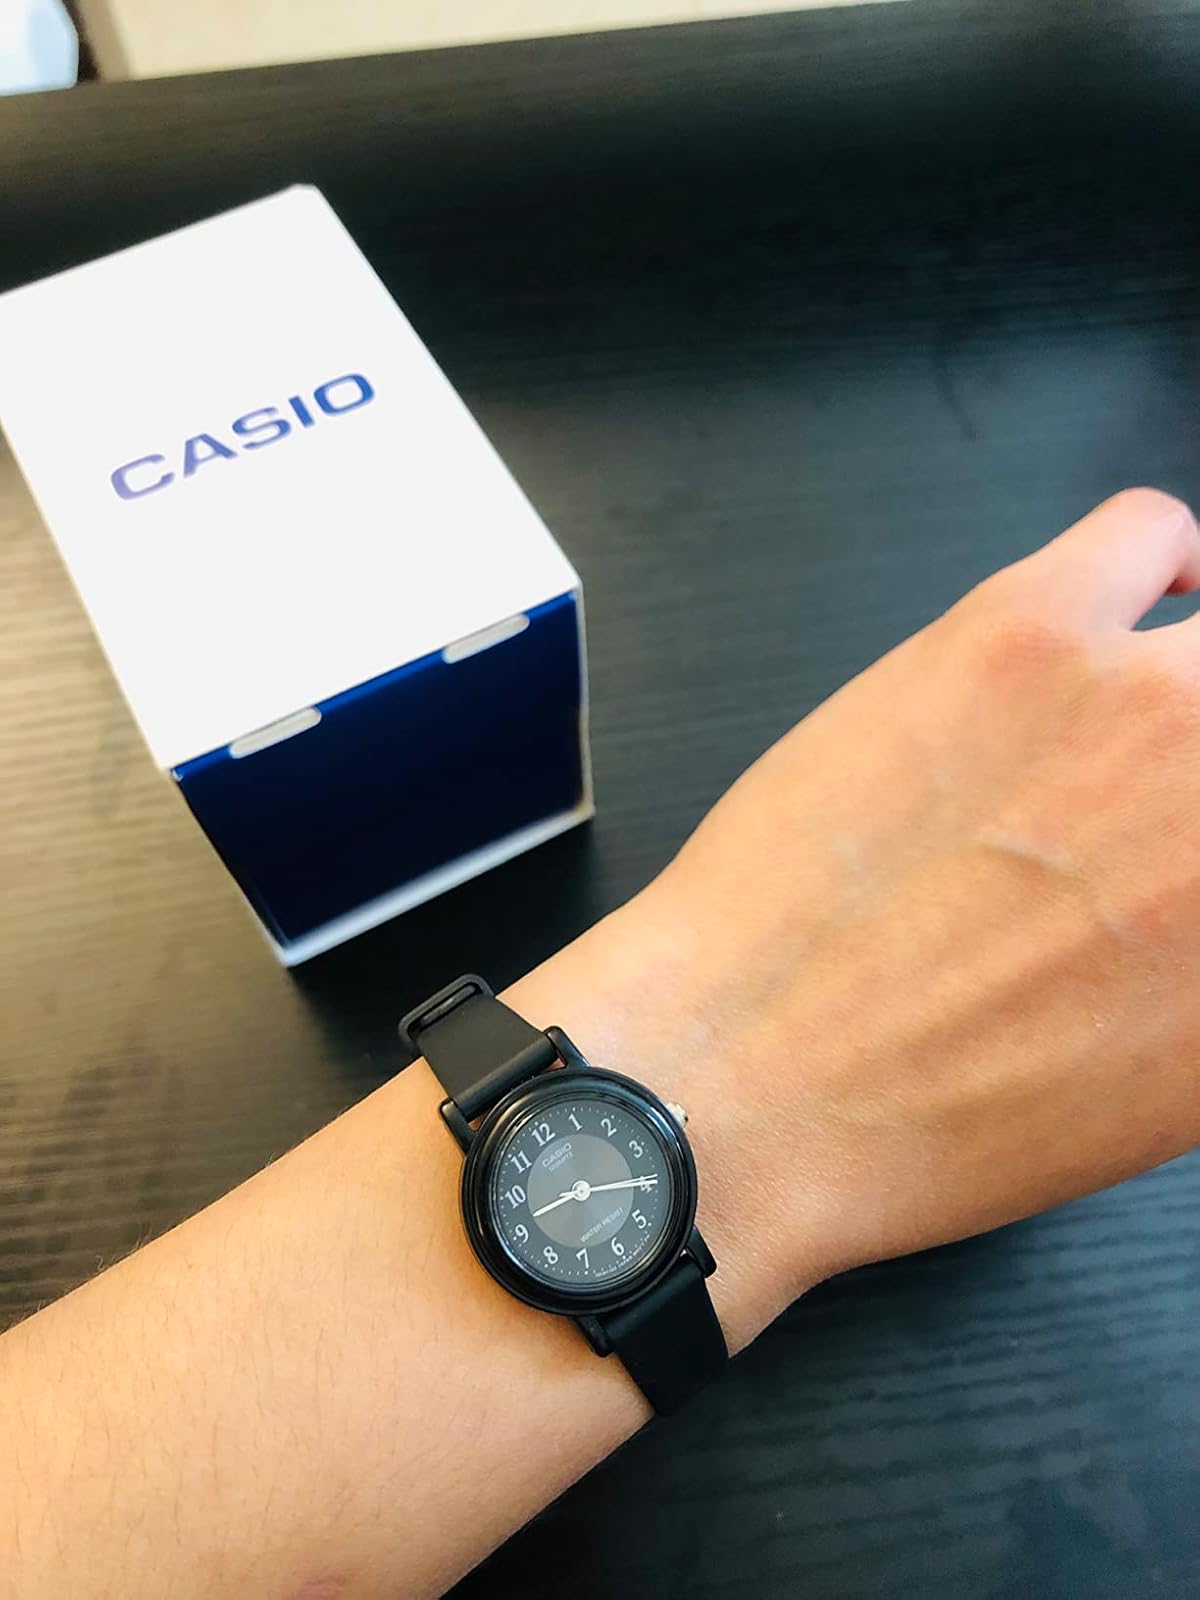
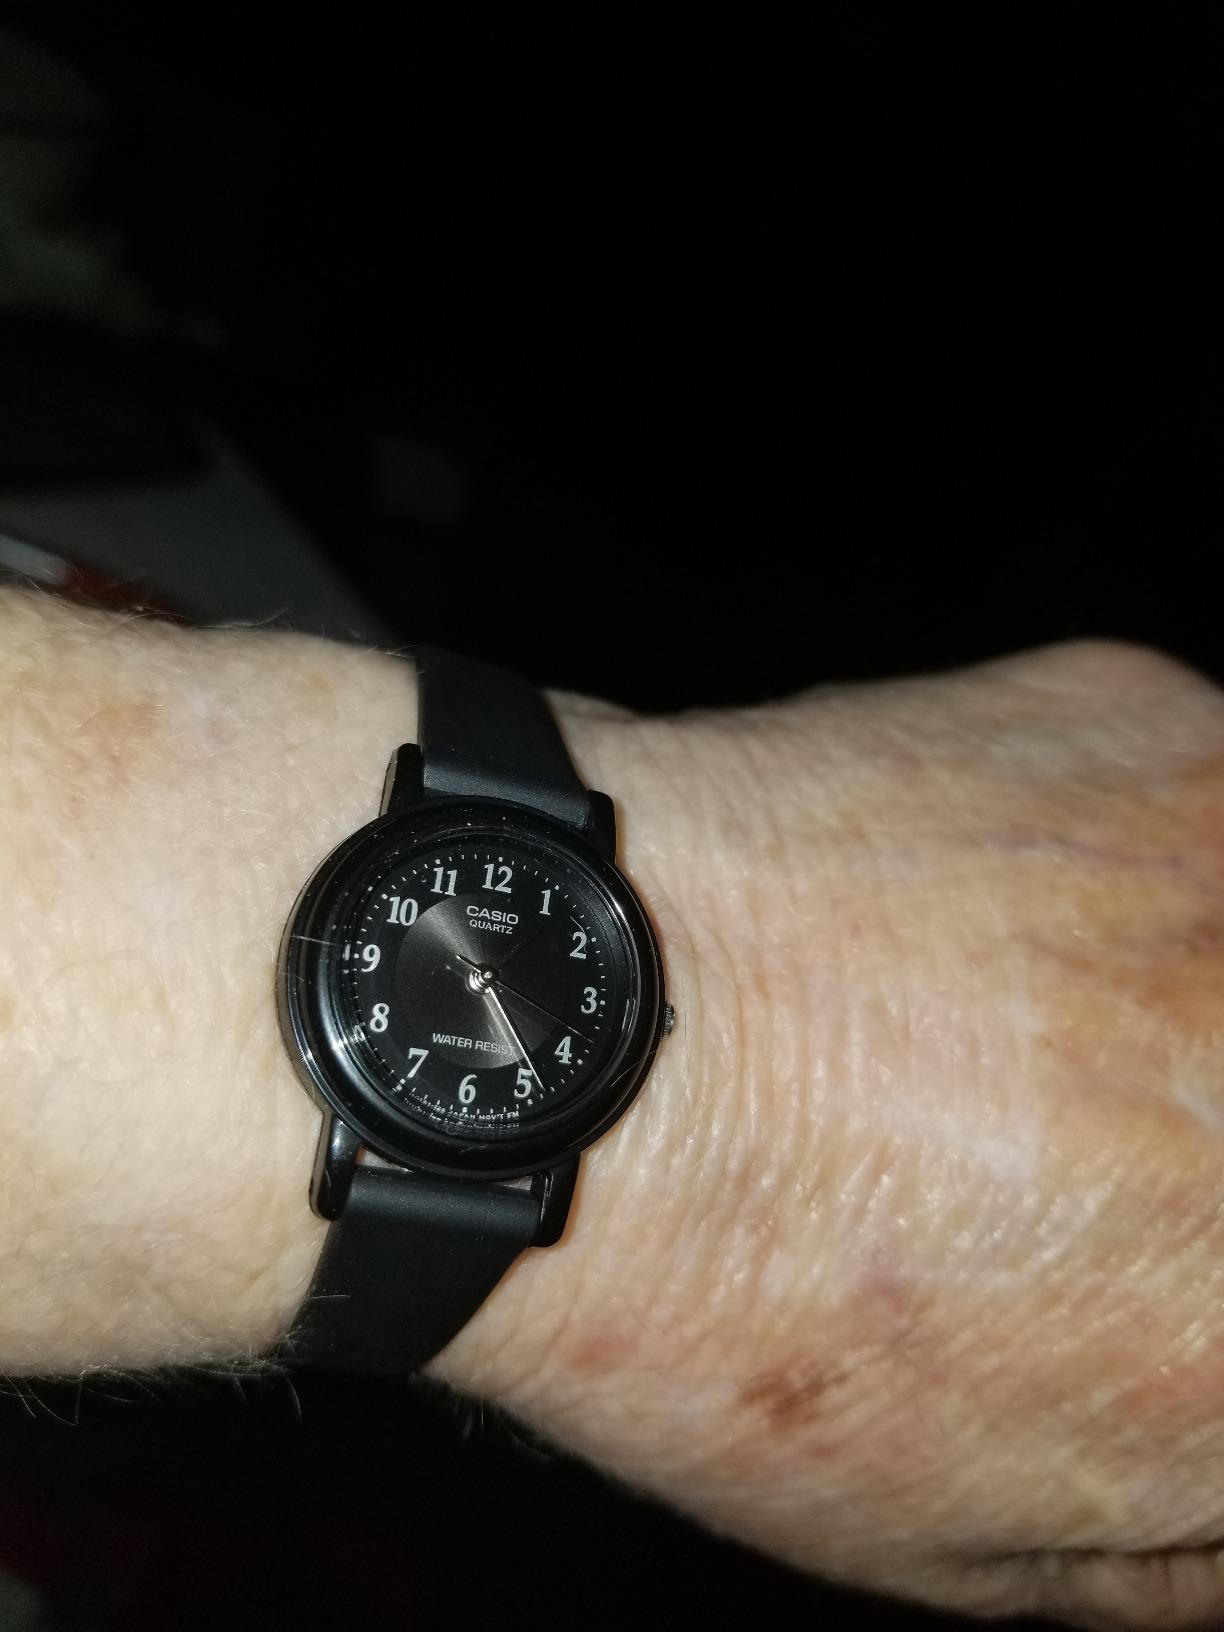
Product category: accessories_watch
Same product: yes